2nd Tank Battalion

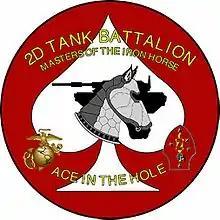
2nd Tanks Insignia

The 2nd Tank Battalion (2nd Tanks) was an armored battalion of the United States Marine Corps which was based out of the Marine Corps Base Camp Lejeune, North Carolina. It fell under the command of the 2nd Marine Division and the II Marine Expeditionary Force. Beginning in 2020 the United States Marine Corps deactivated all its tank battalions in order to conform to its 2030 modernization plan. The 2nd Tank Battalion was deactivated on May 5, 2021, after 79 years of service.